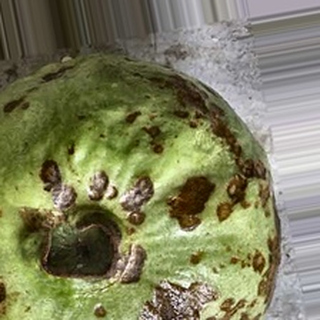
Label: guava_anthracnose